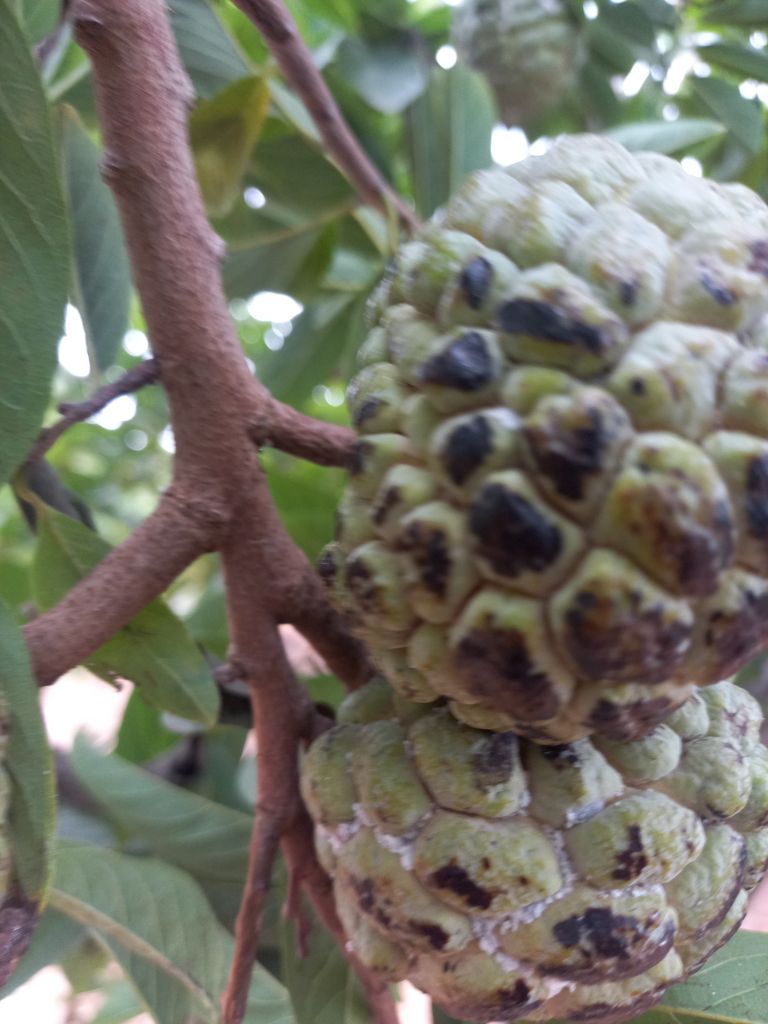
Disease label: Blank Canker